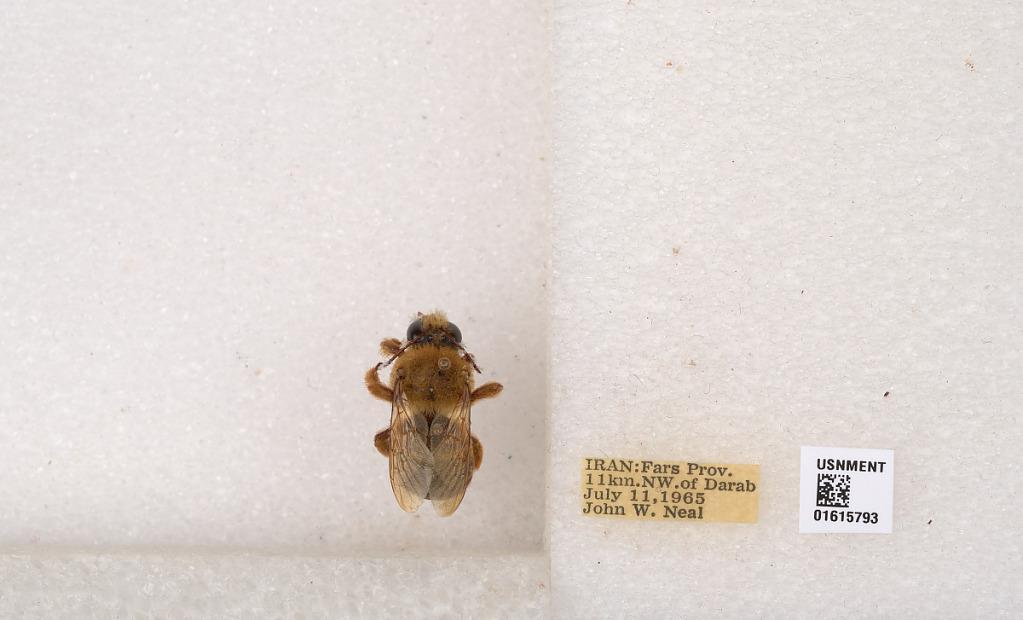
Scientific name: Xylocopa (Proxylocopa) rufa Friese
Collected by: J. Neal
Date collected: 1965-7-11
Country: Iran
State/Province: Fars
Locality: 11 km. NW. of Darab